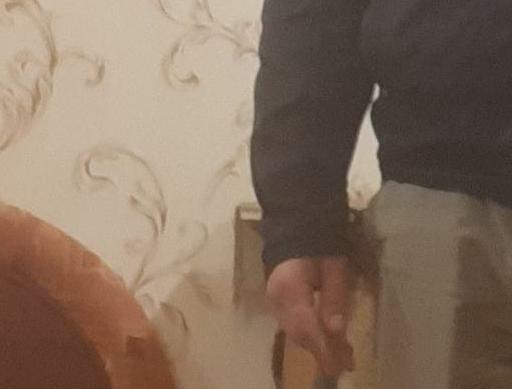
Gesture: no_gesture